Bob Stewart (politician)

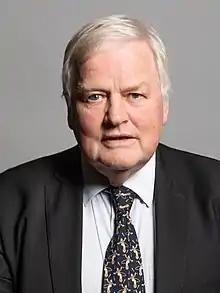
Official portrait, 2020

Colonel Robert Alexander Stewart (born 7 July 1949) is a British politician and former soldier. He was the member of Parliament (MP) for Beckenham from 2010 to 2024. A member of the Conservative Party, he also is a former British Army officer and United Nations commander in Bosnia, commentator, author and public speaker.